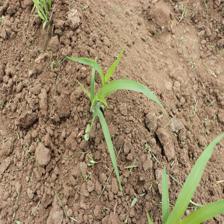
Label: Sorghum